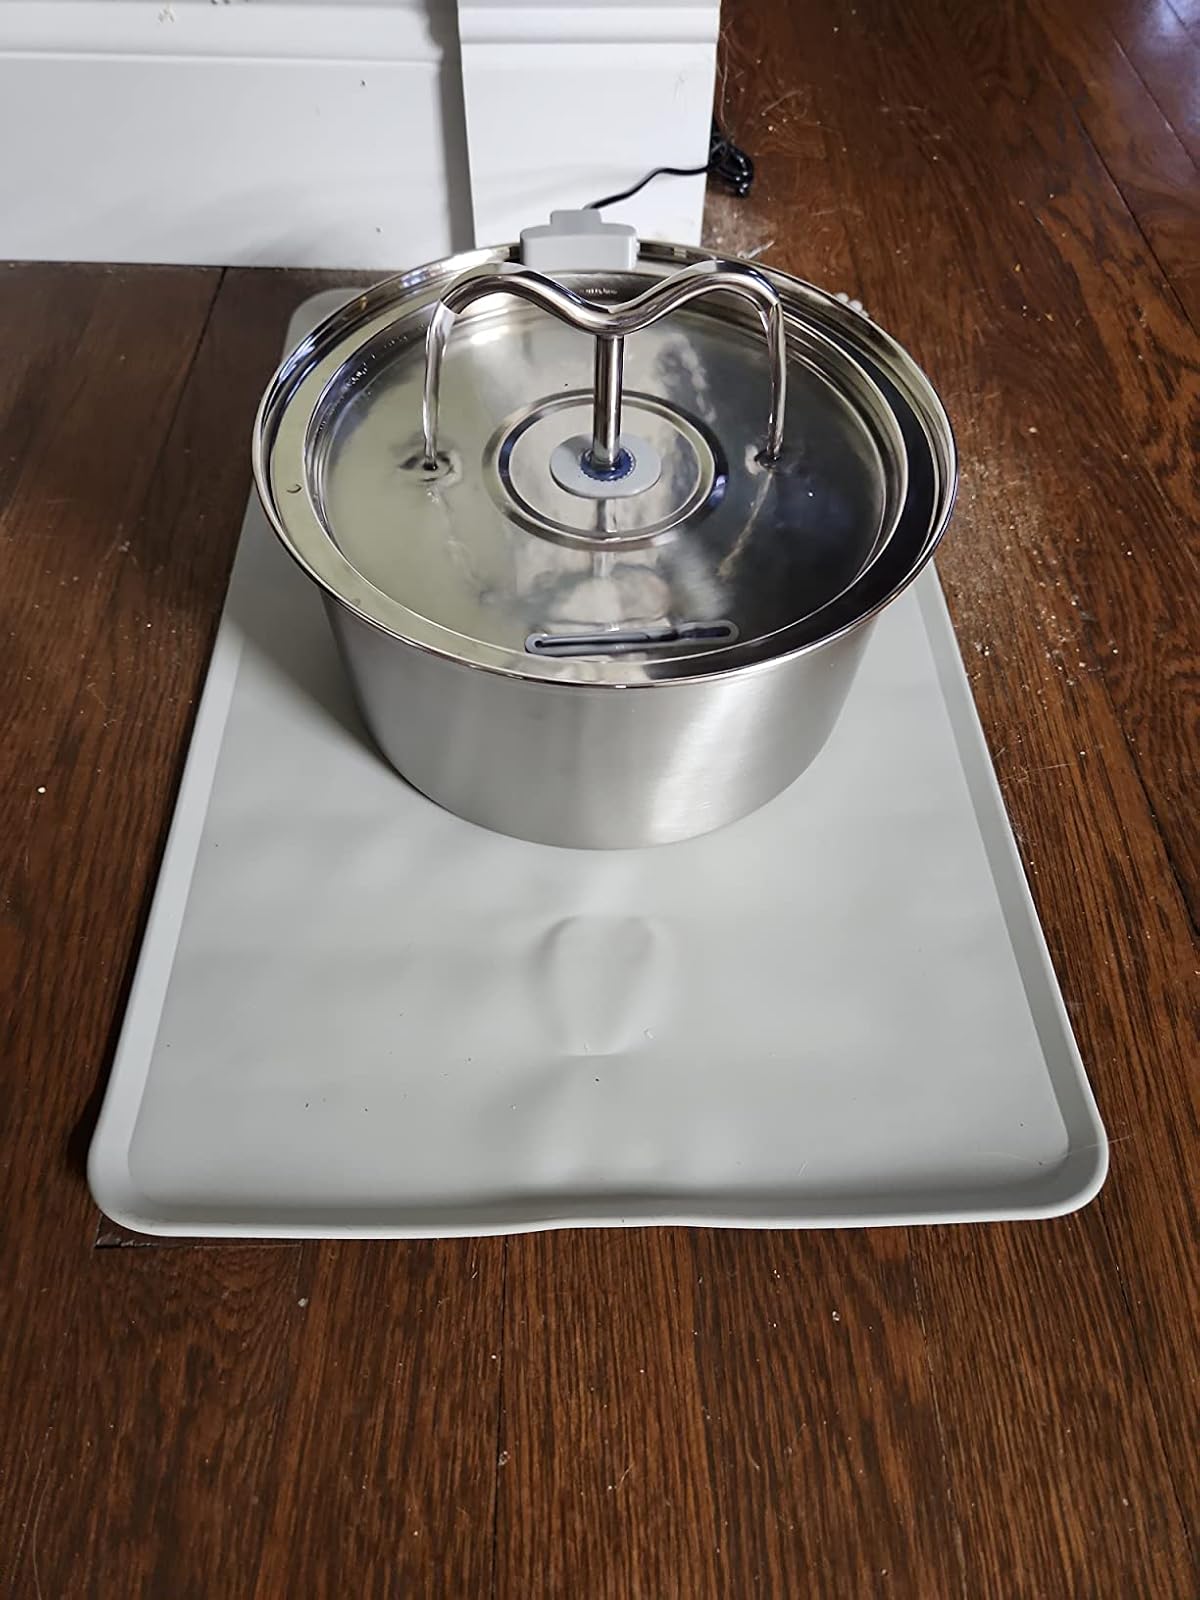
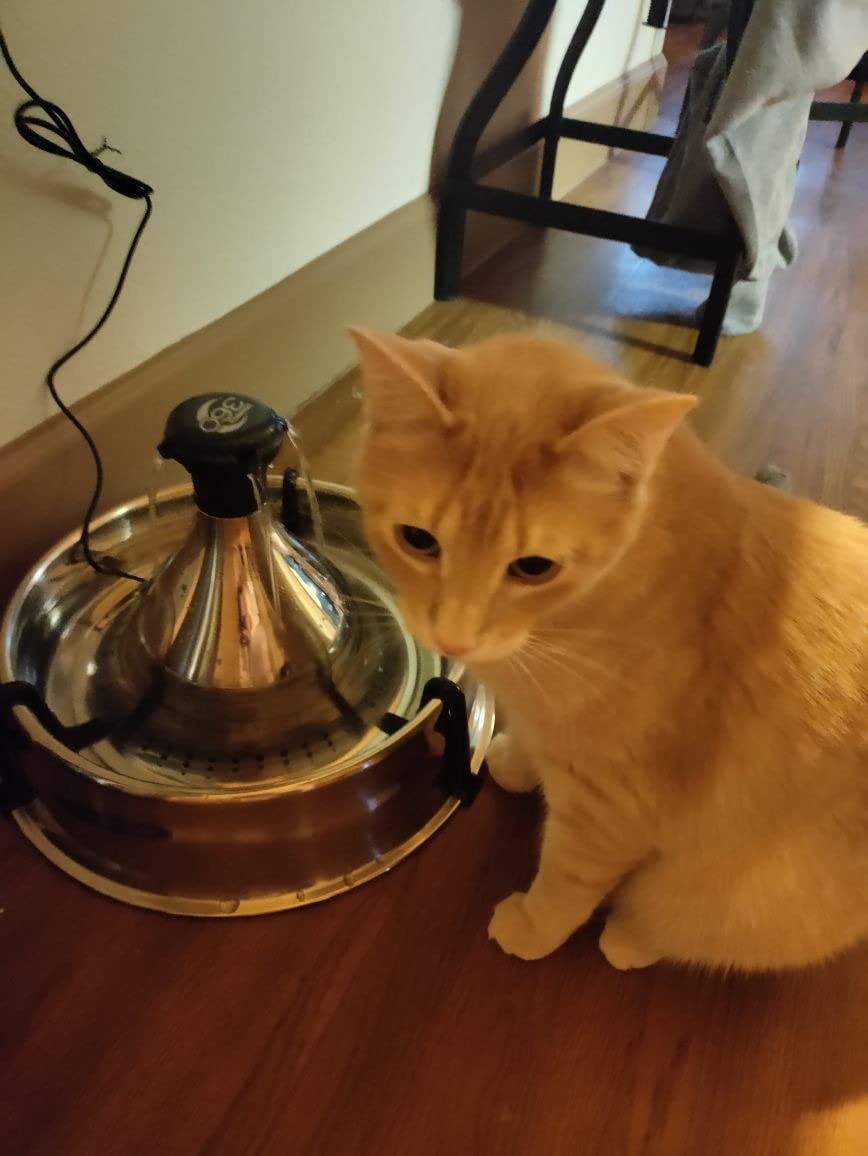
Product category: items_bowl
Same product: no